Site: brandenburg
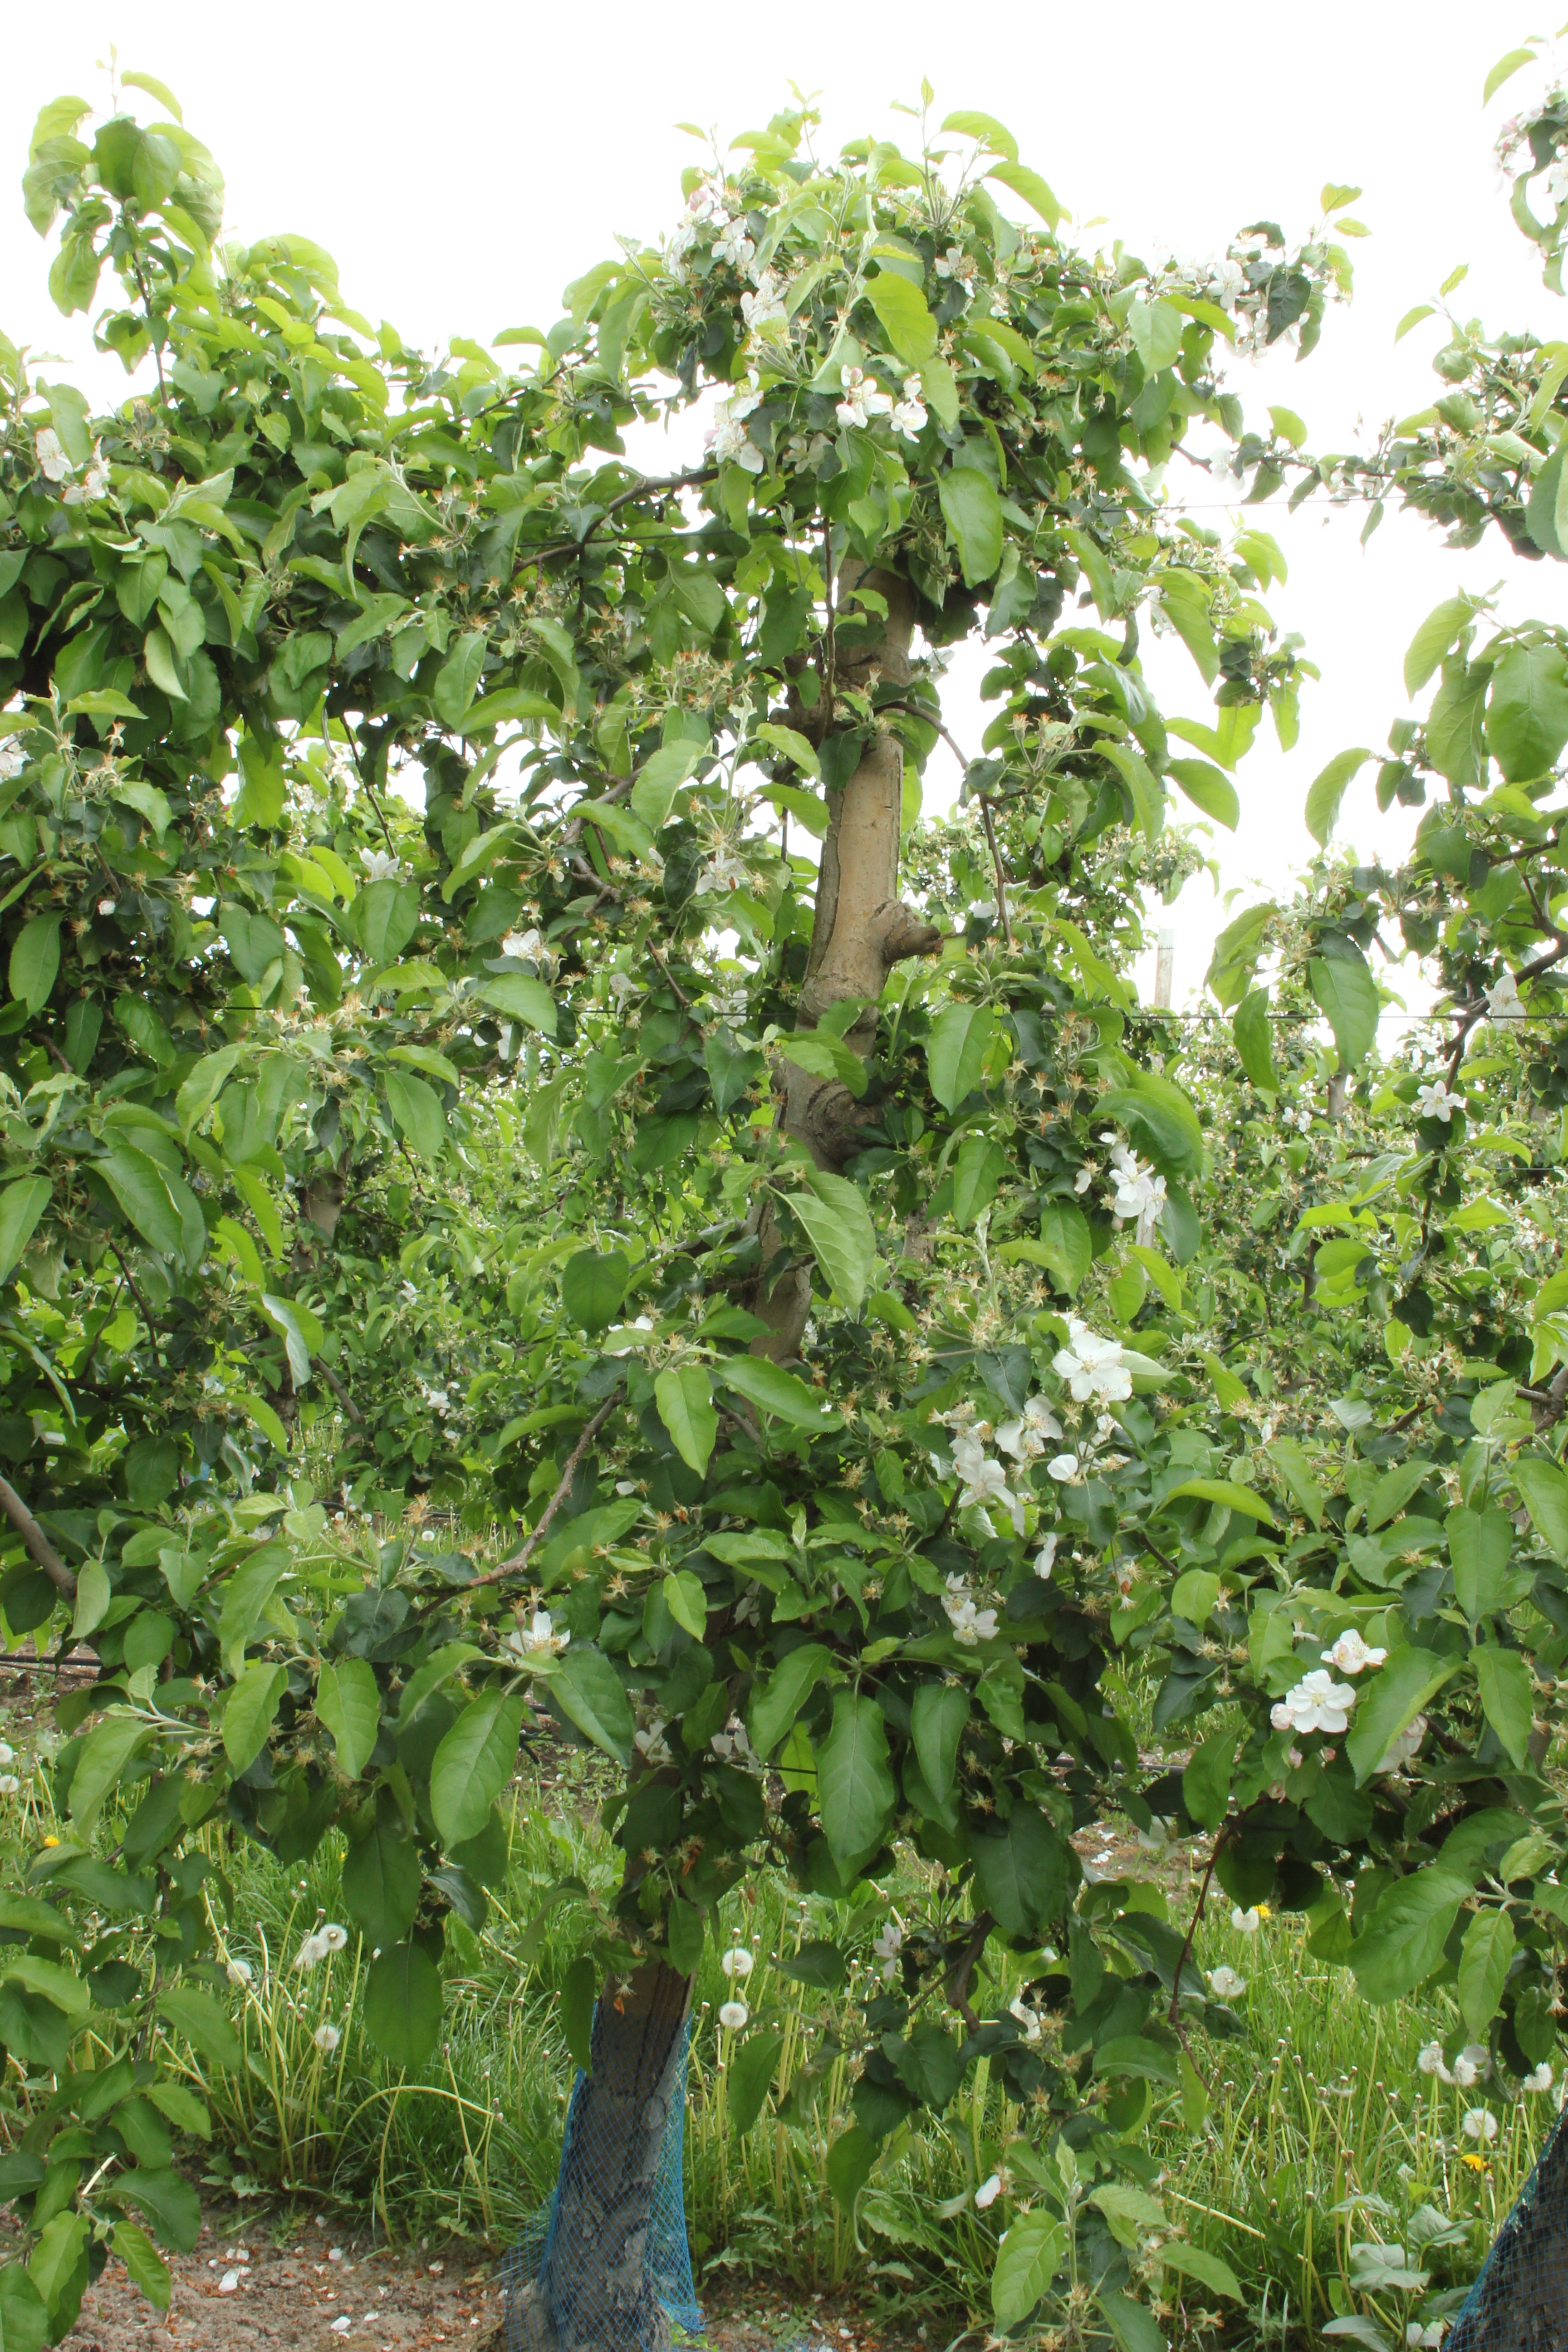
Growth stage (BBCH 67): Flowering